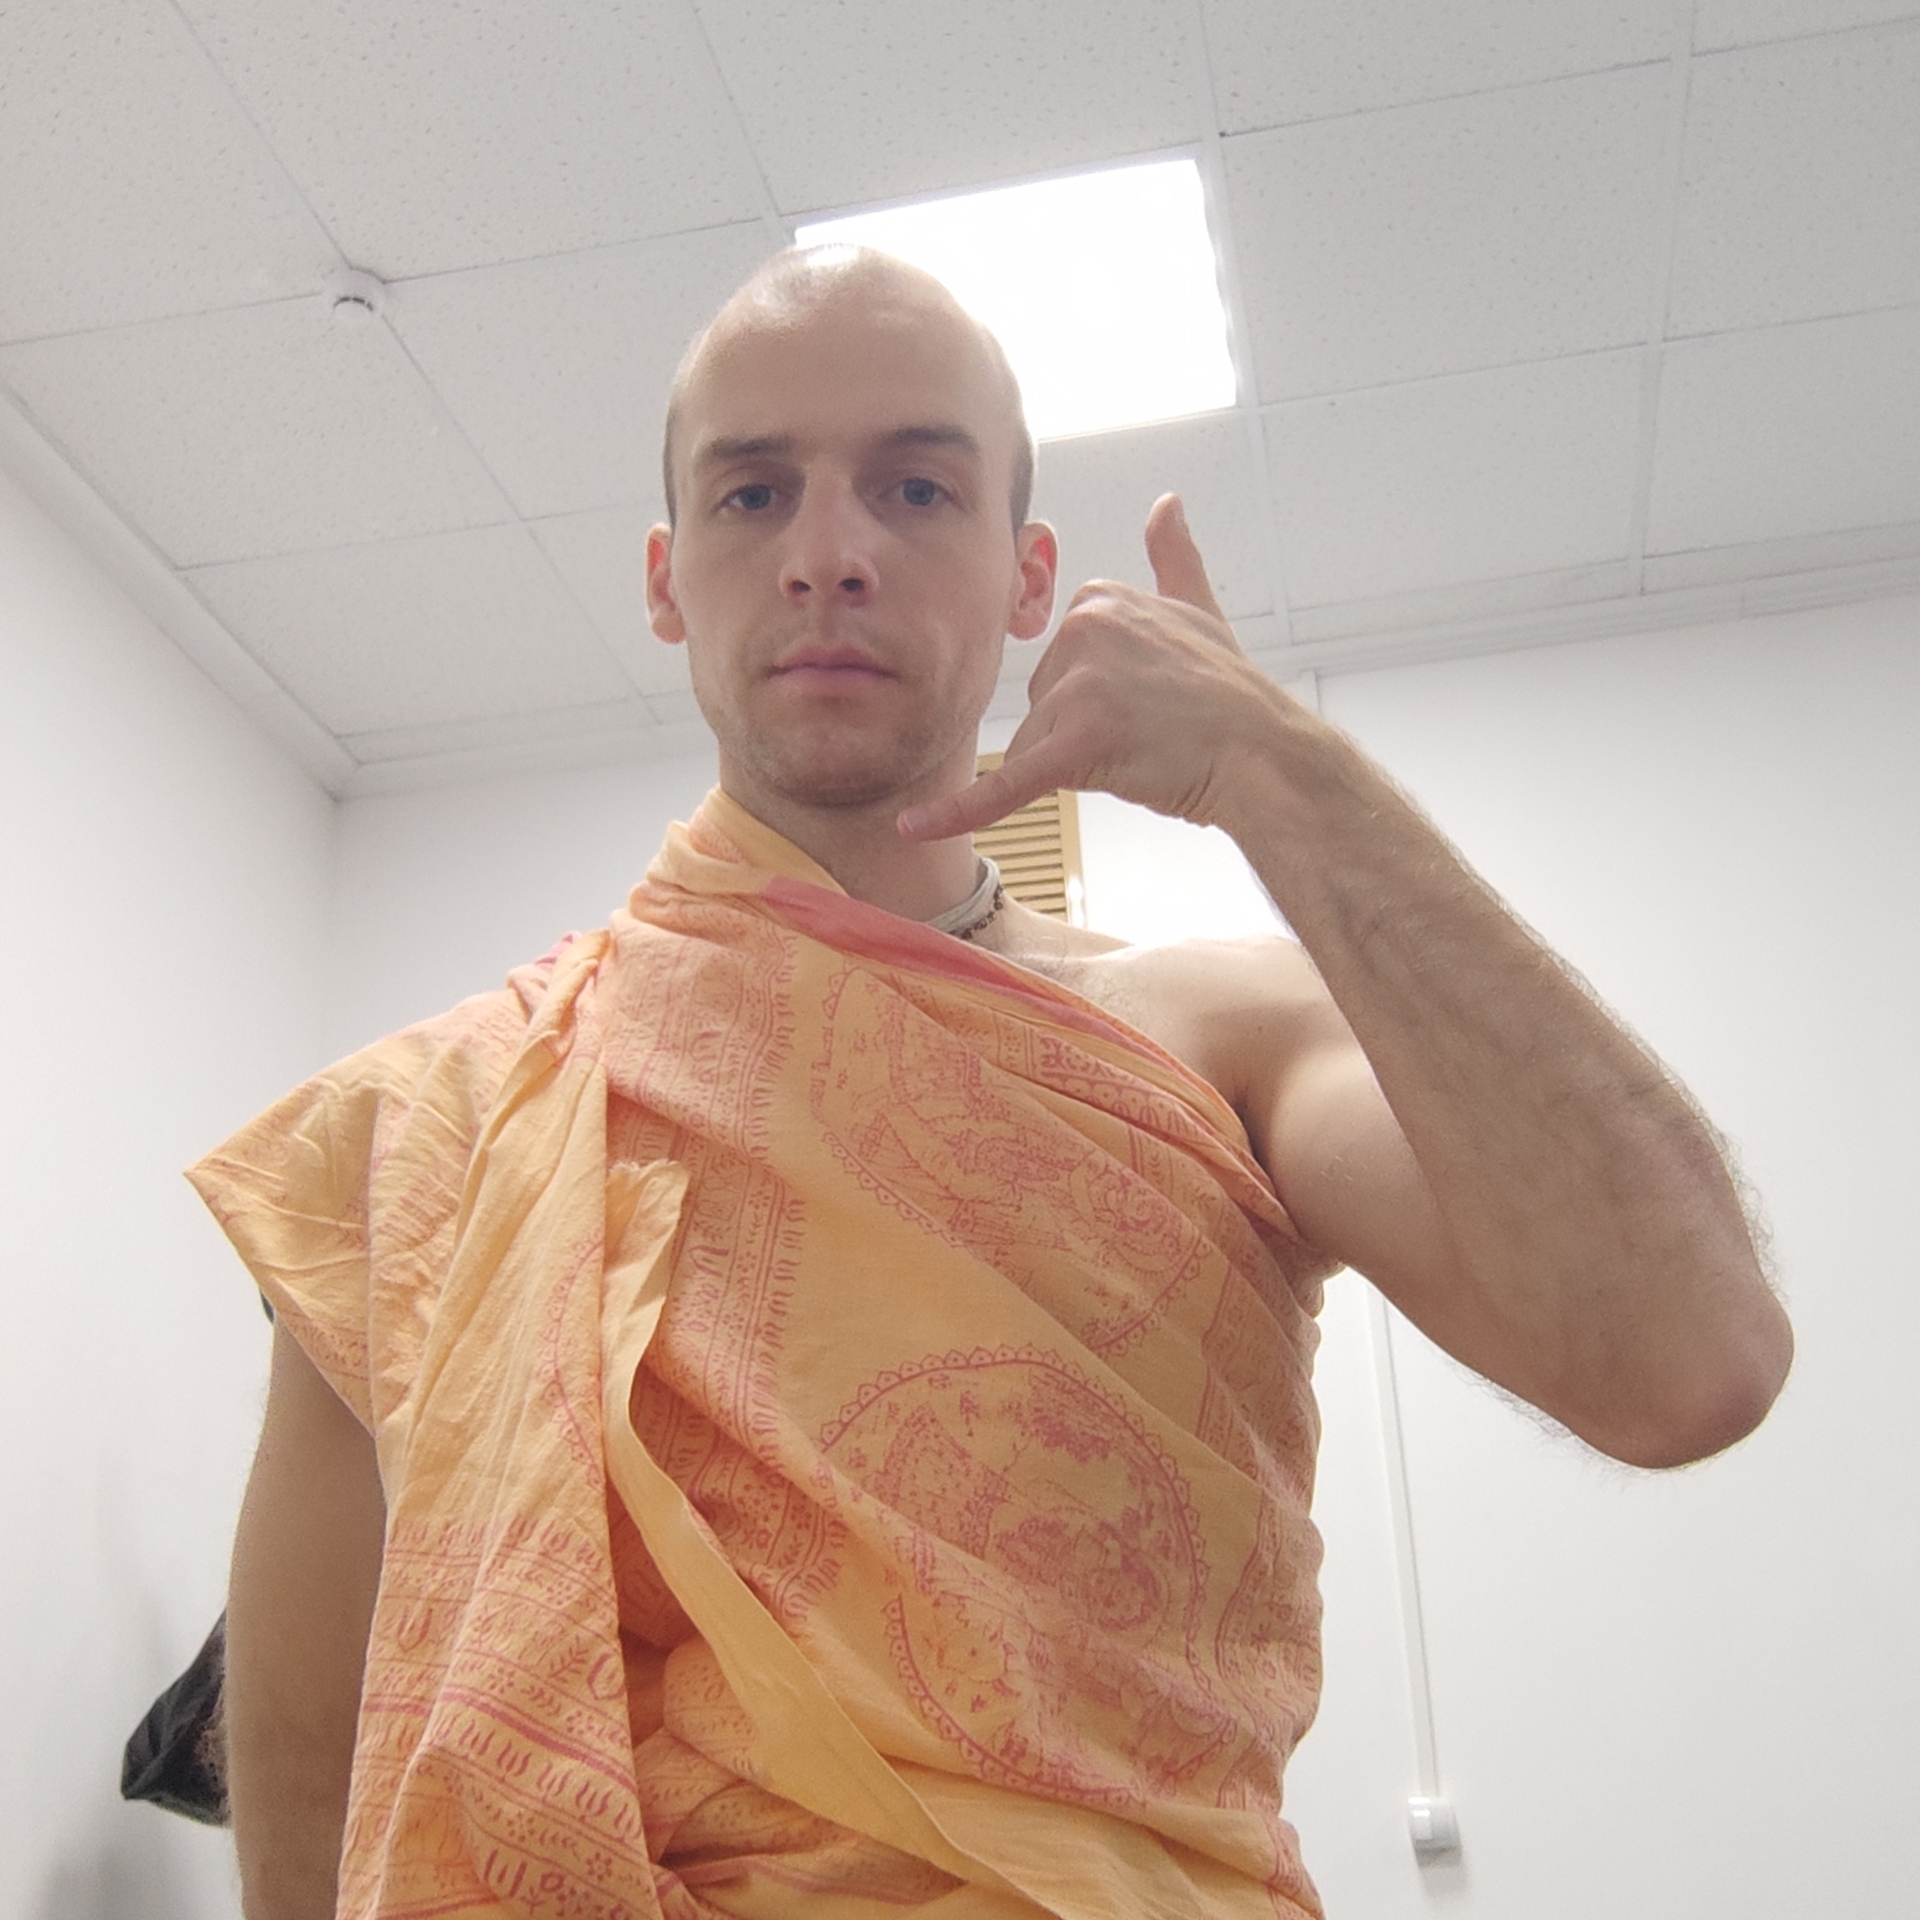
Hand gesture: call